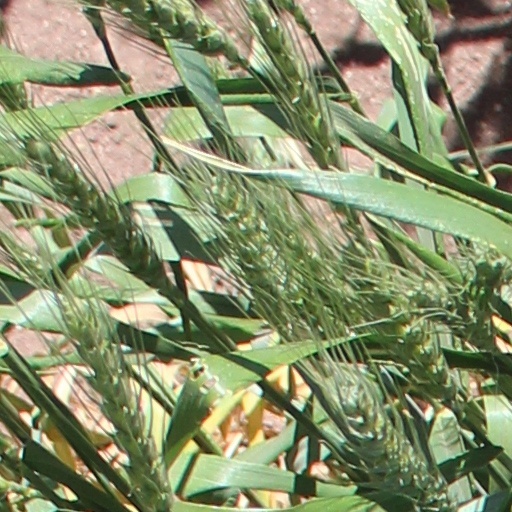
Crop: wheat